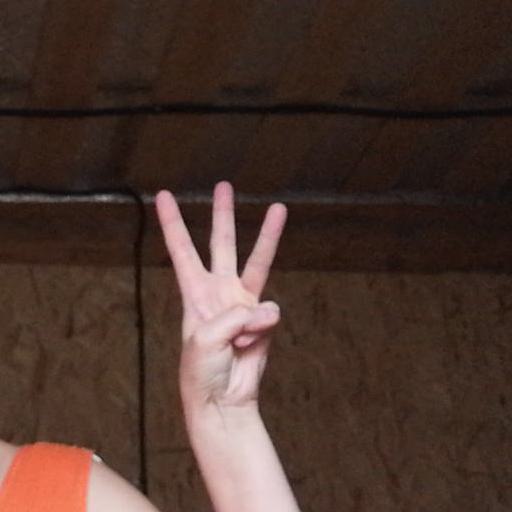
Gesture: three